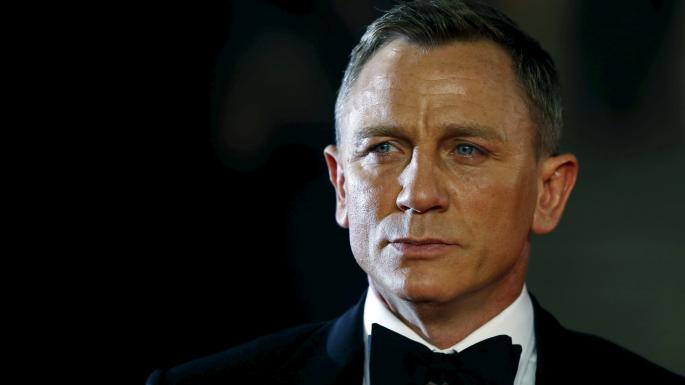
Gender: men